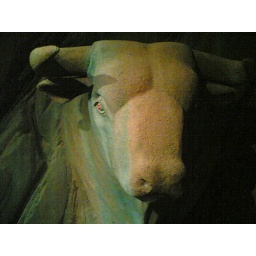
Smoke breathing bull stuck mysteriously on the wall in Vinopolis